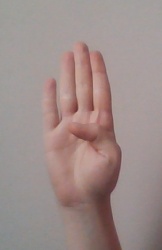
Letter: kaaf